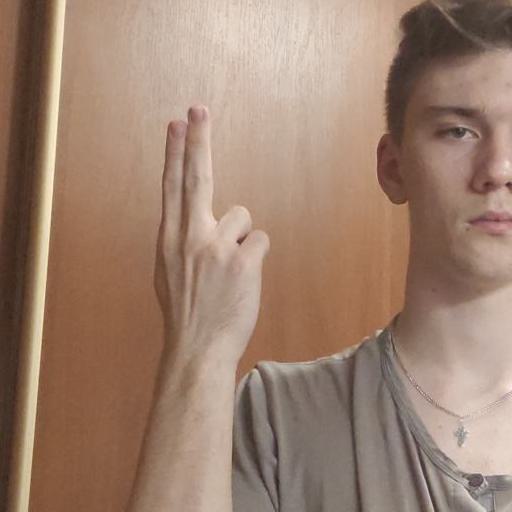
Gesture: two_up_inverted